Krishna Chandra Sharma

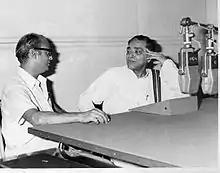
KC Sharma in conversation with notable poet Ramdhari Singh 'Dinkar'

With coauthors Naag Phani, Revati and Chandanvan Ki Aag, Sharma wrote the first Hindi language trilogy. His novel, "Maut Ki Sarai" was based on the story of Marie Antoinette and the French Revolution.